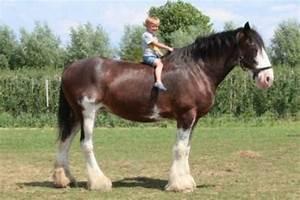
horse